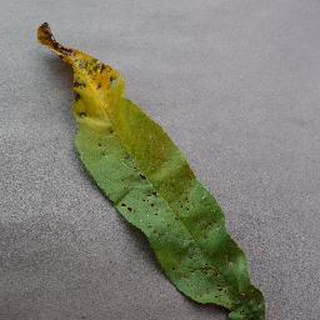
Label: peach_bacterial_spot